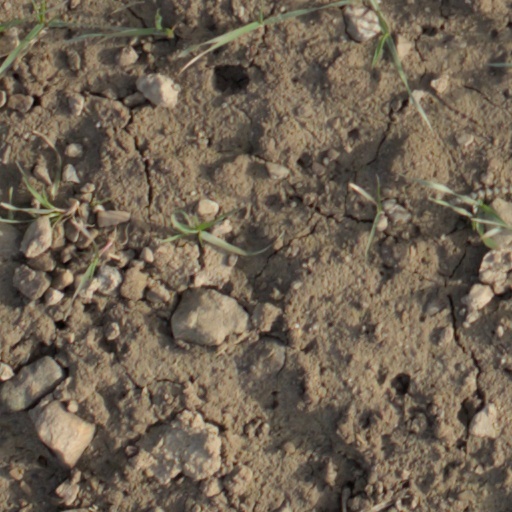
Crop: wheat